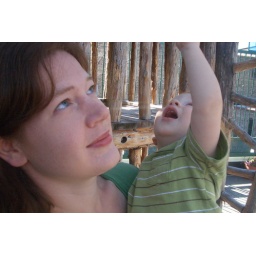
Being a boy who is fascinated by this wooden edifice.